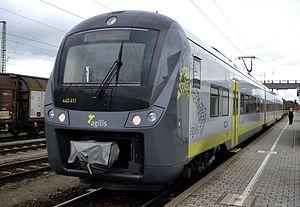
La famille Coradia du constructeur Alstom est une famille de matériel roulant ferroviaire développée, commercialisée et construite par Alstom couvrant un panel de trains régionaux, interrégionaux et grandes lignes, tous automoteurs. Elle comprend différents produits, principalement destinés au marché européen. Les trains Coradia sont déclinés en mono ou multicaisses, avec un seul ou deux niveaux, et à motorisation électrique, thermique, bimode et à l'hydrogène.